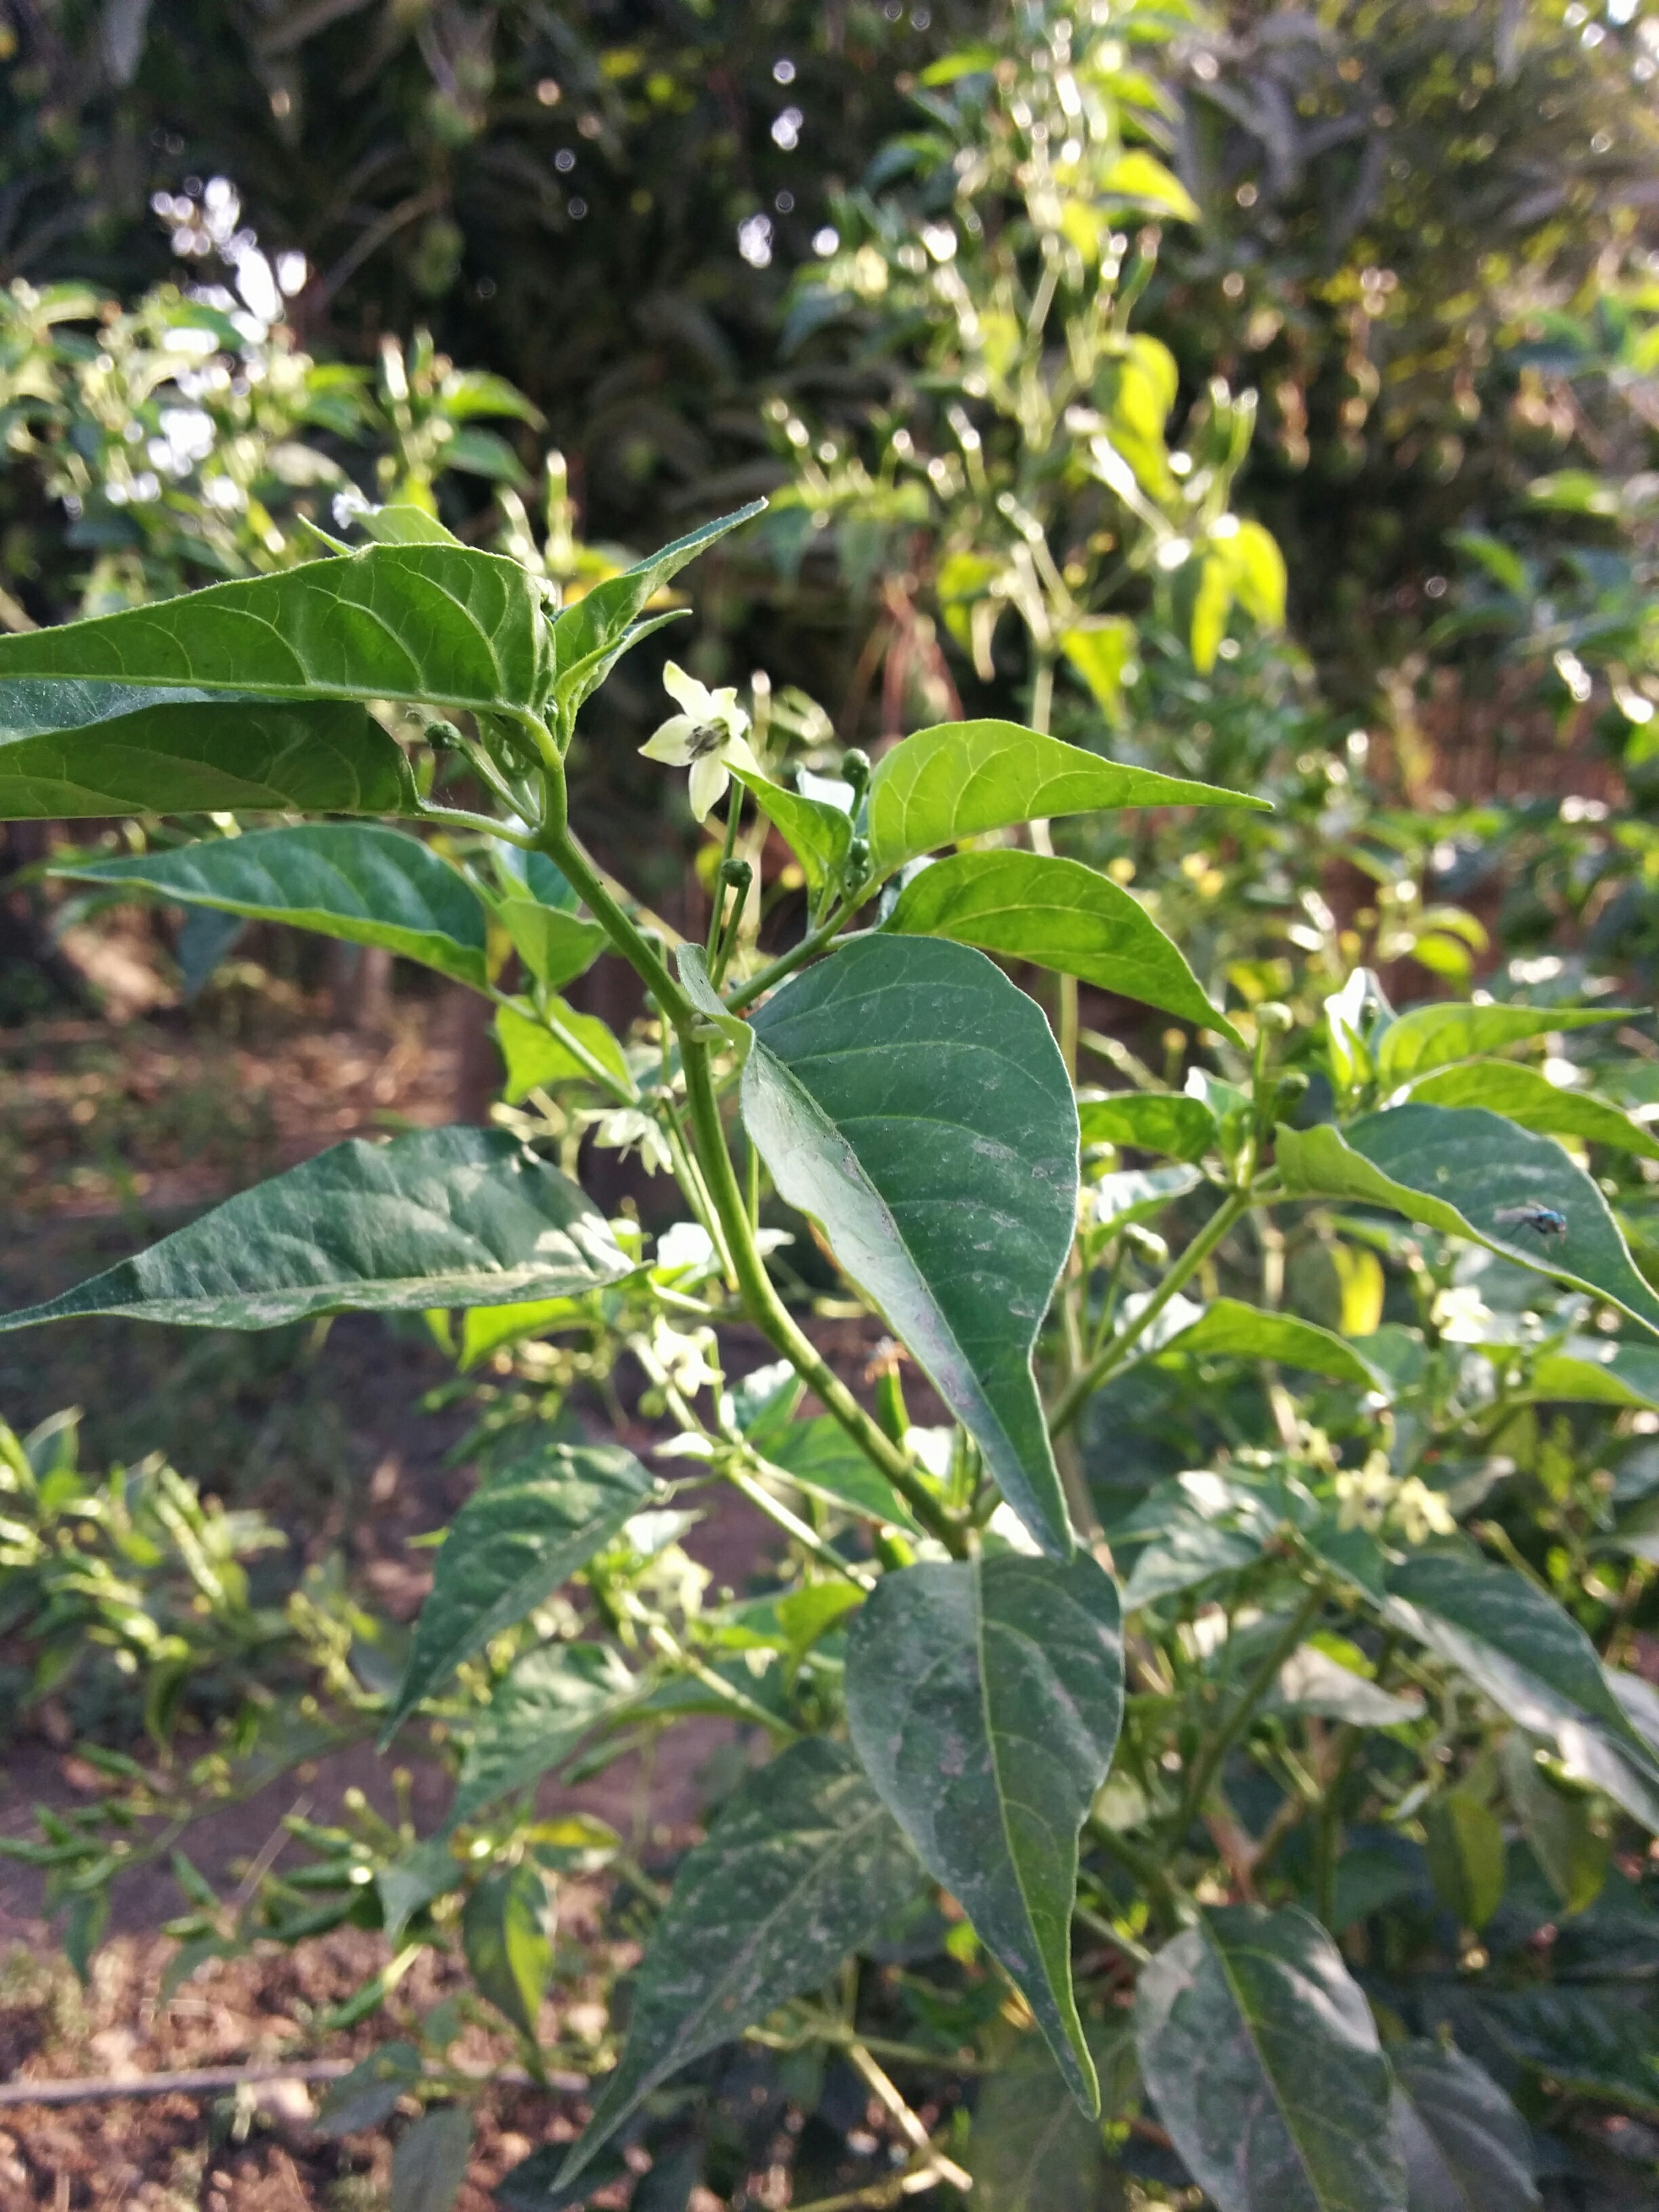
plant, leaf, flower, food, herb, produce, crop, evergreen, flora, shrub, flowering plant, land plant